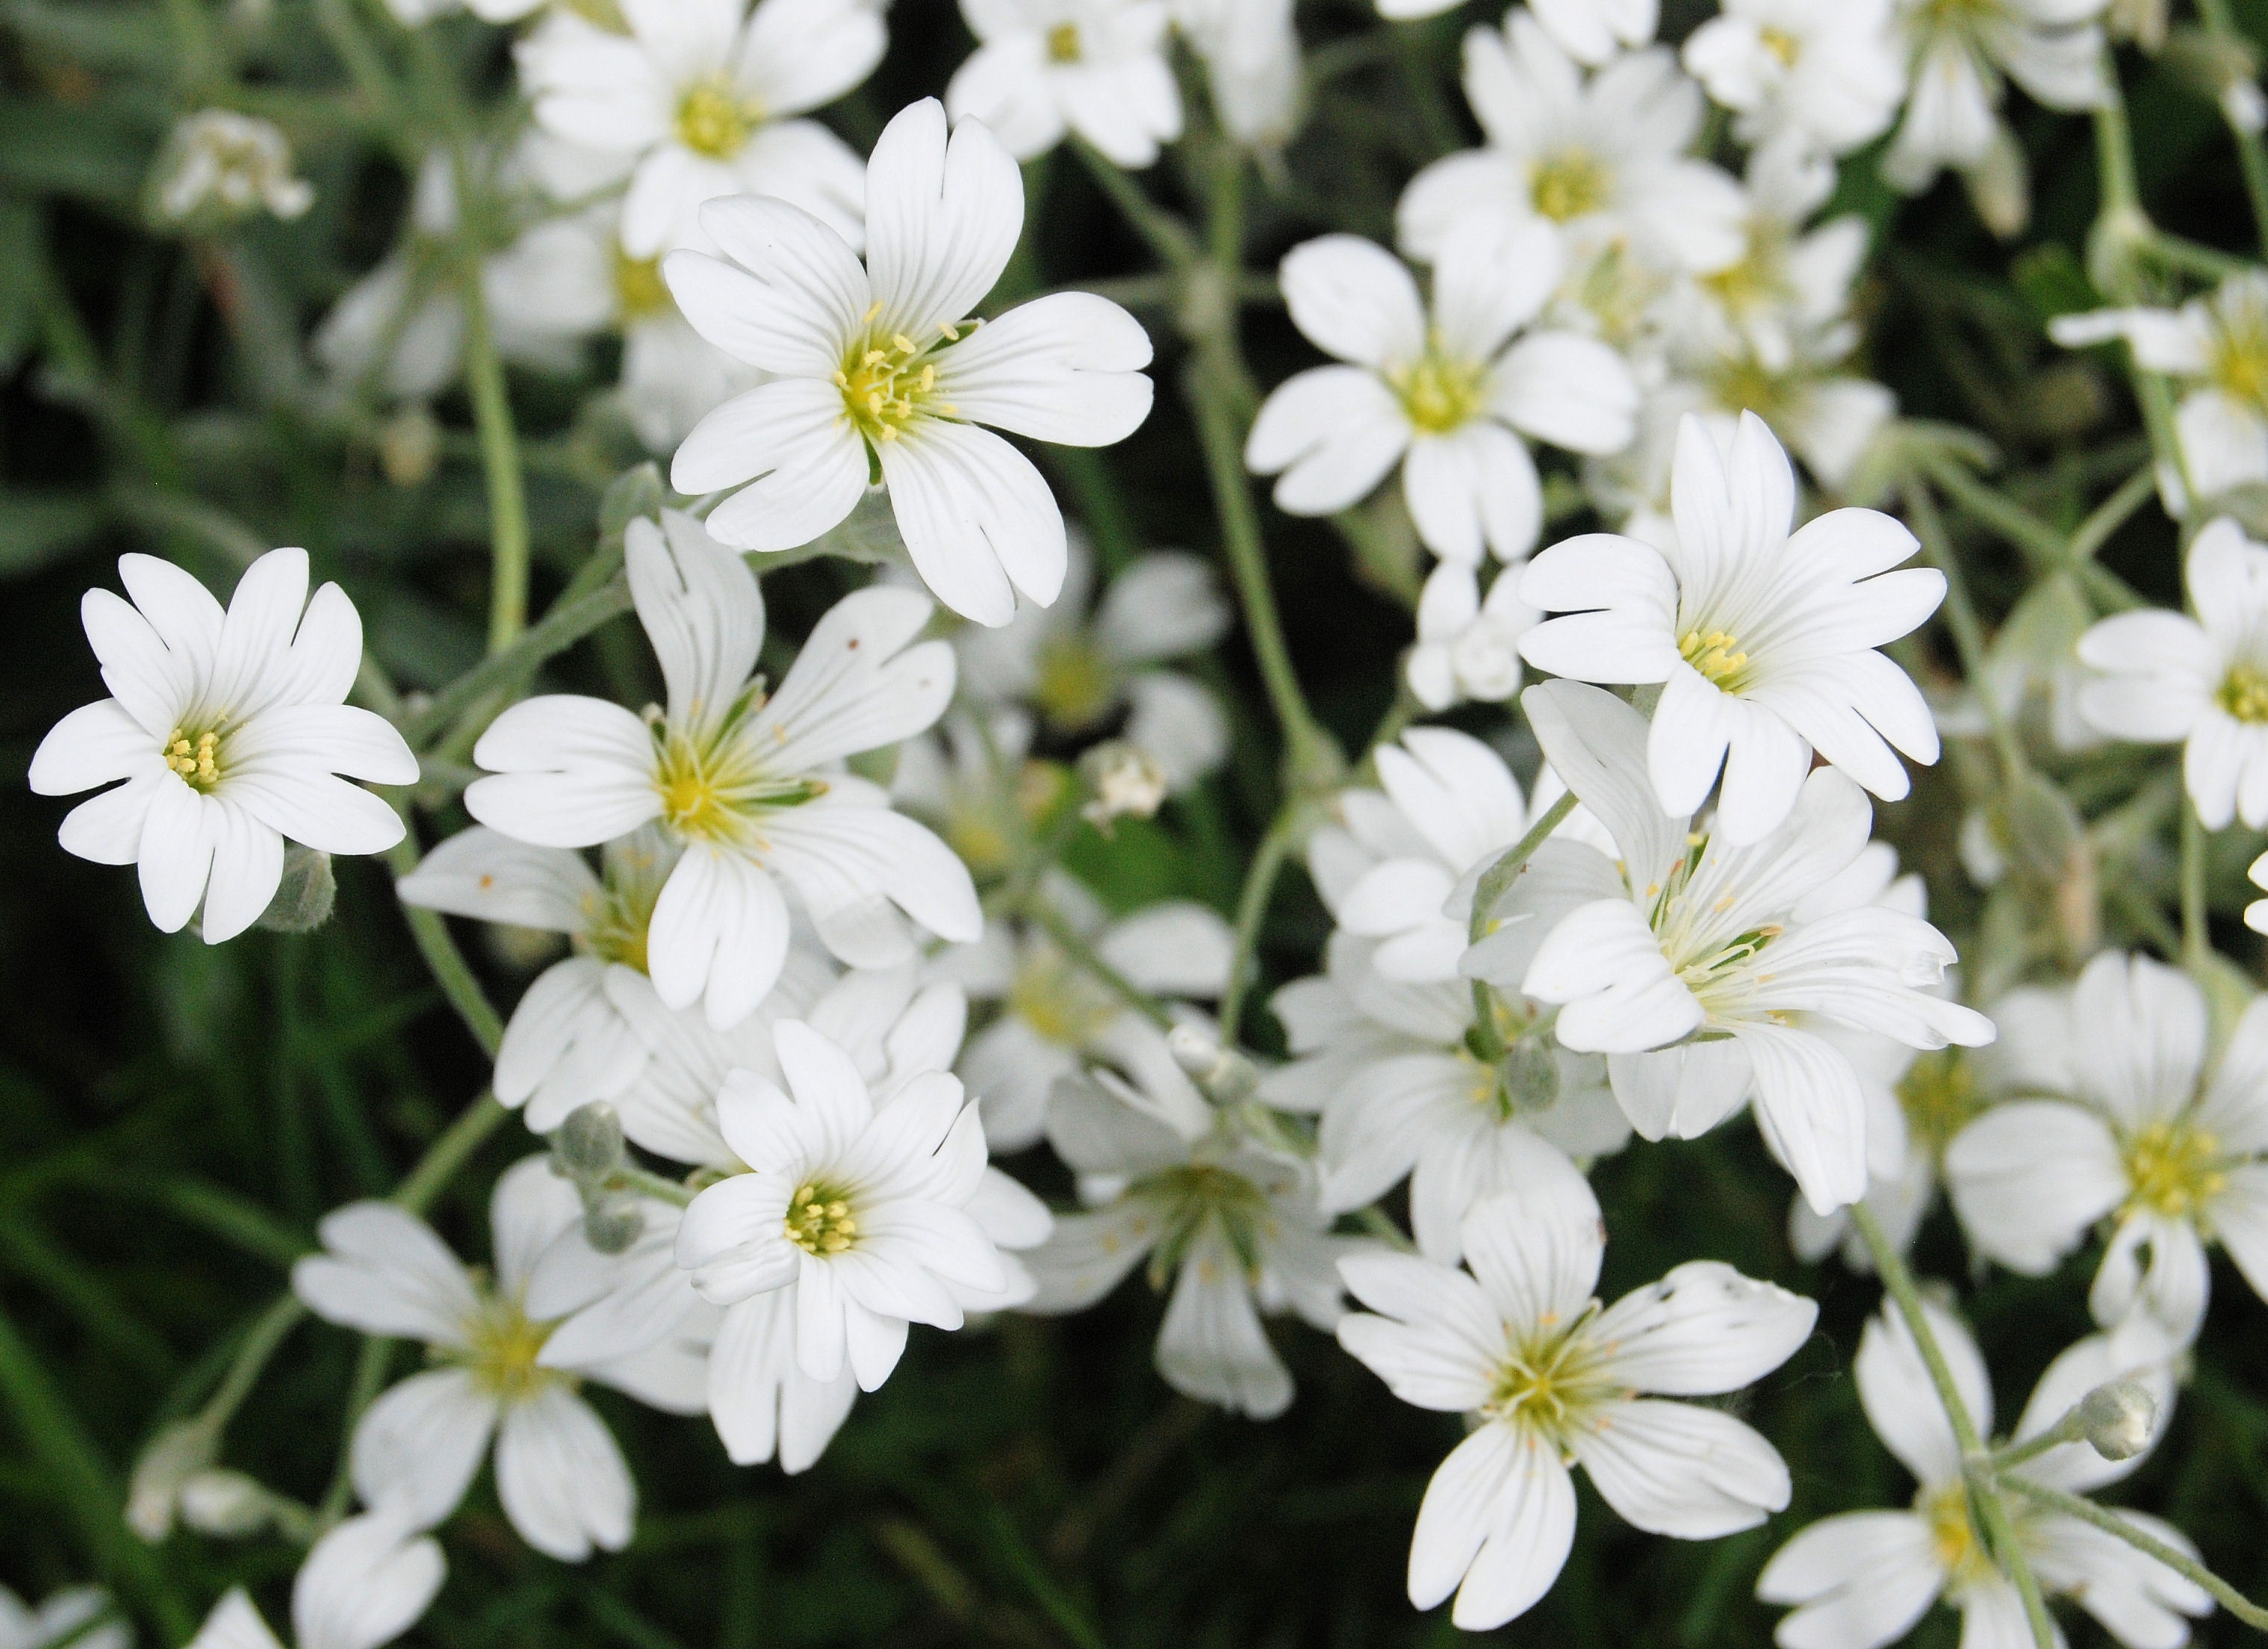
blossom, plant, white, flower, botany, blooming, flora, wildflower, gypsophila, flowering plant, daisy family, land plant